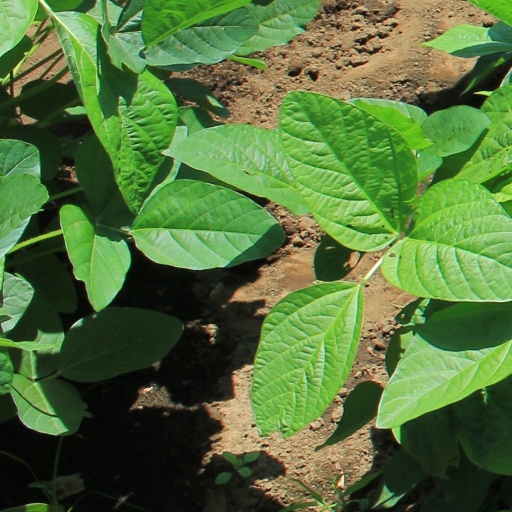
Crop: soybean